Supreme Headquarters Allied Powers Europe

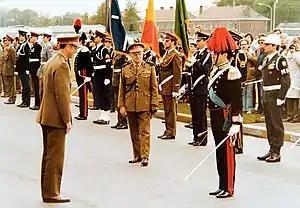
The SHAPE honor guard is presented to King Baudouin of Belgium during his visit to the Supreme Headquarters Allied Powers Europe in Maisières (Belgium) in 1981.

From 1993, the staffing of ACE was reduced in line with personnel reductions already in progress since 1990 and the Schaefer Plan, drafted by retired German general Shaefer. Shaefer's aim was to begin the first effort to streamline NATO's Cold War structure to meet the new circumstances. Personnel in the headquarters fell from 18,354 in 1990 to 12,919 in 1996. Costs fell from US$621m to $482m over the same period. From 1994-c.1999, there were three Major Subordinate Commands in ACE: Allied Forces Northwestern Europe at RAF High Wycombe, Allied Forces Central Europe at Brunssum, The Netherlands, and AFSOUTH in Naples.